Uptown Theater (Philadelphia)

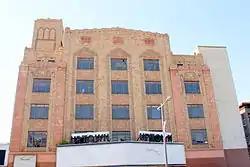

The Uptown Theater is an Art Deco building situated in Philadelphia, Pennsylvania constructed in 1927. Designed by the Philadelphia-based architectural firm of Magaziner, Eberhard & Harris, the theatre is located on 2240 N. Broad Street. It became a major venue on the Caitlin' Circuit from 1951 to 1978. In 1982, it was listed on the National Register of Historic Places.